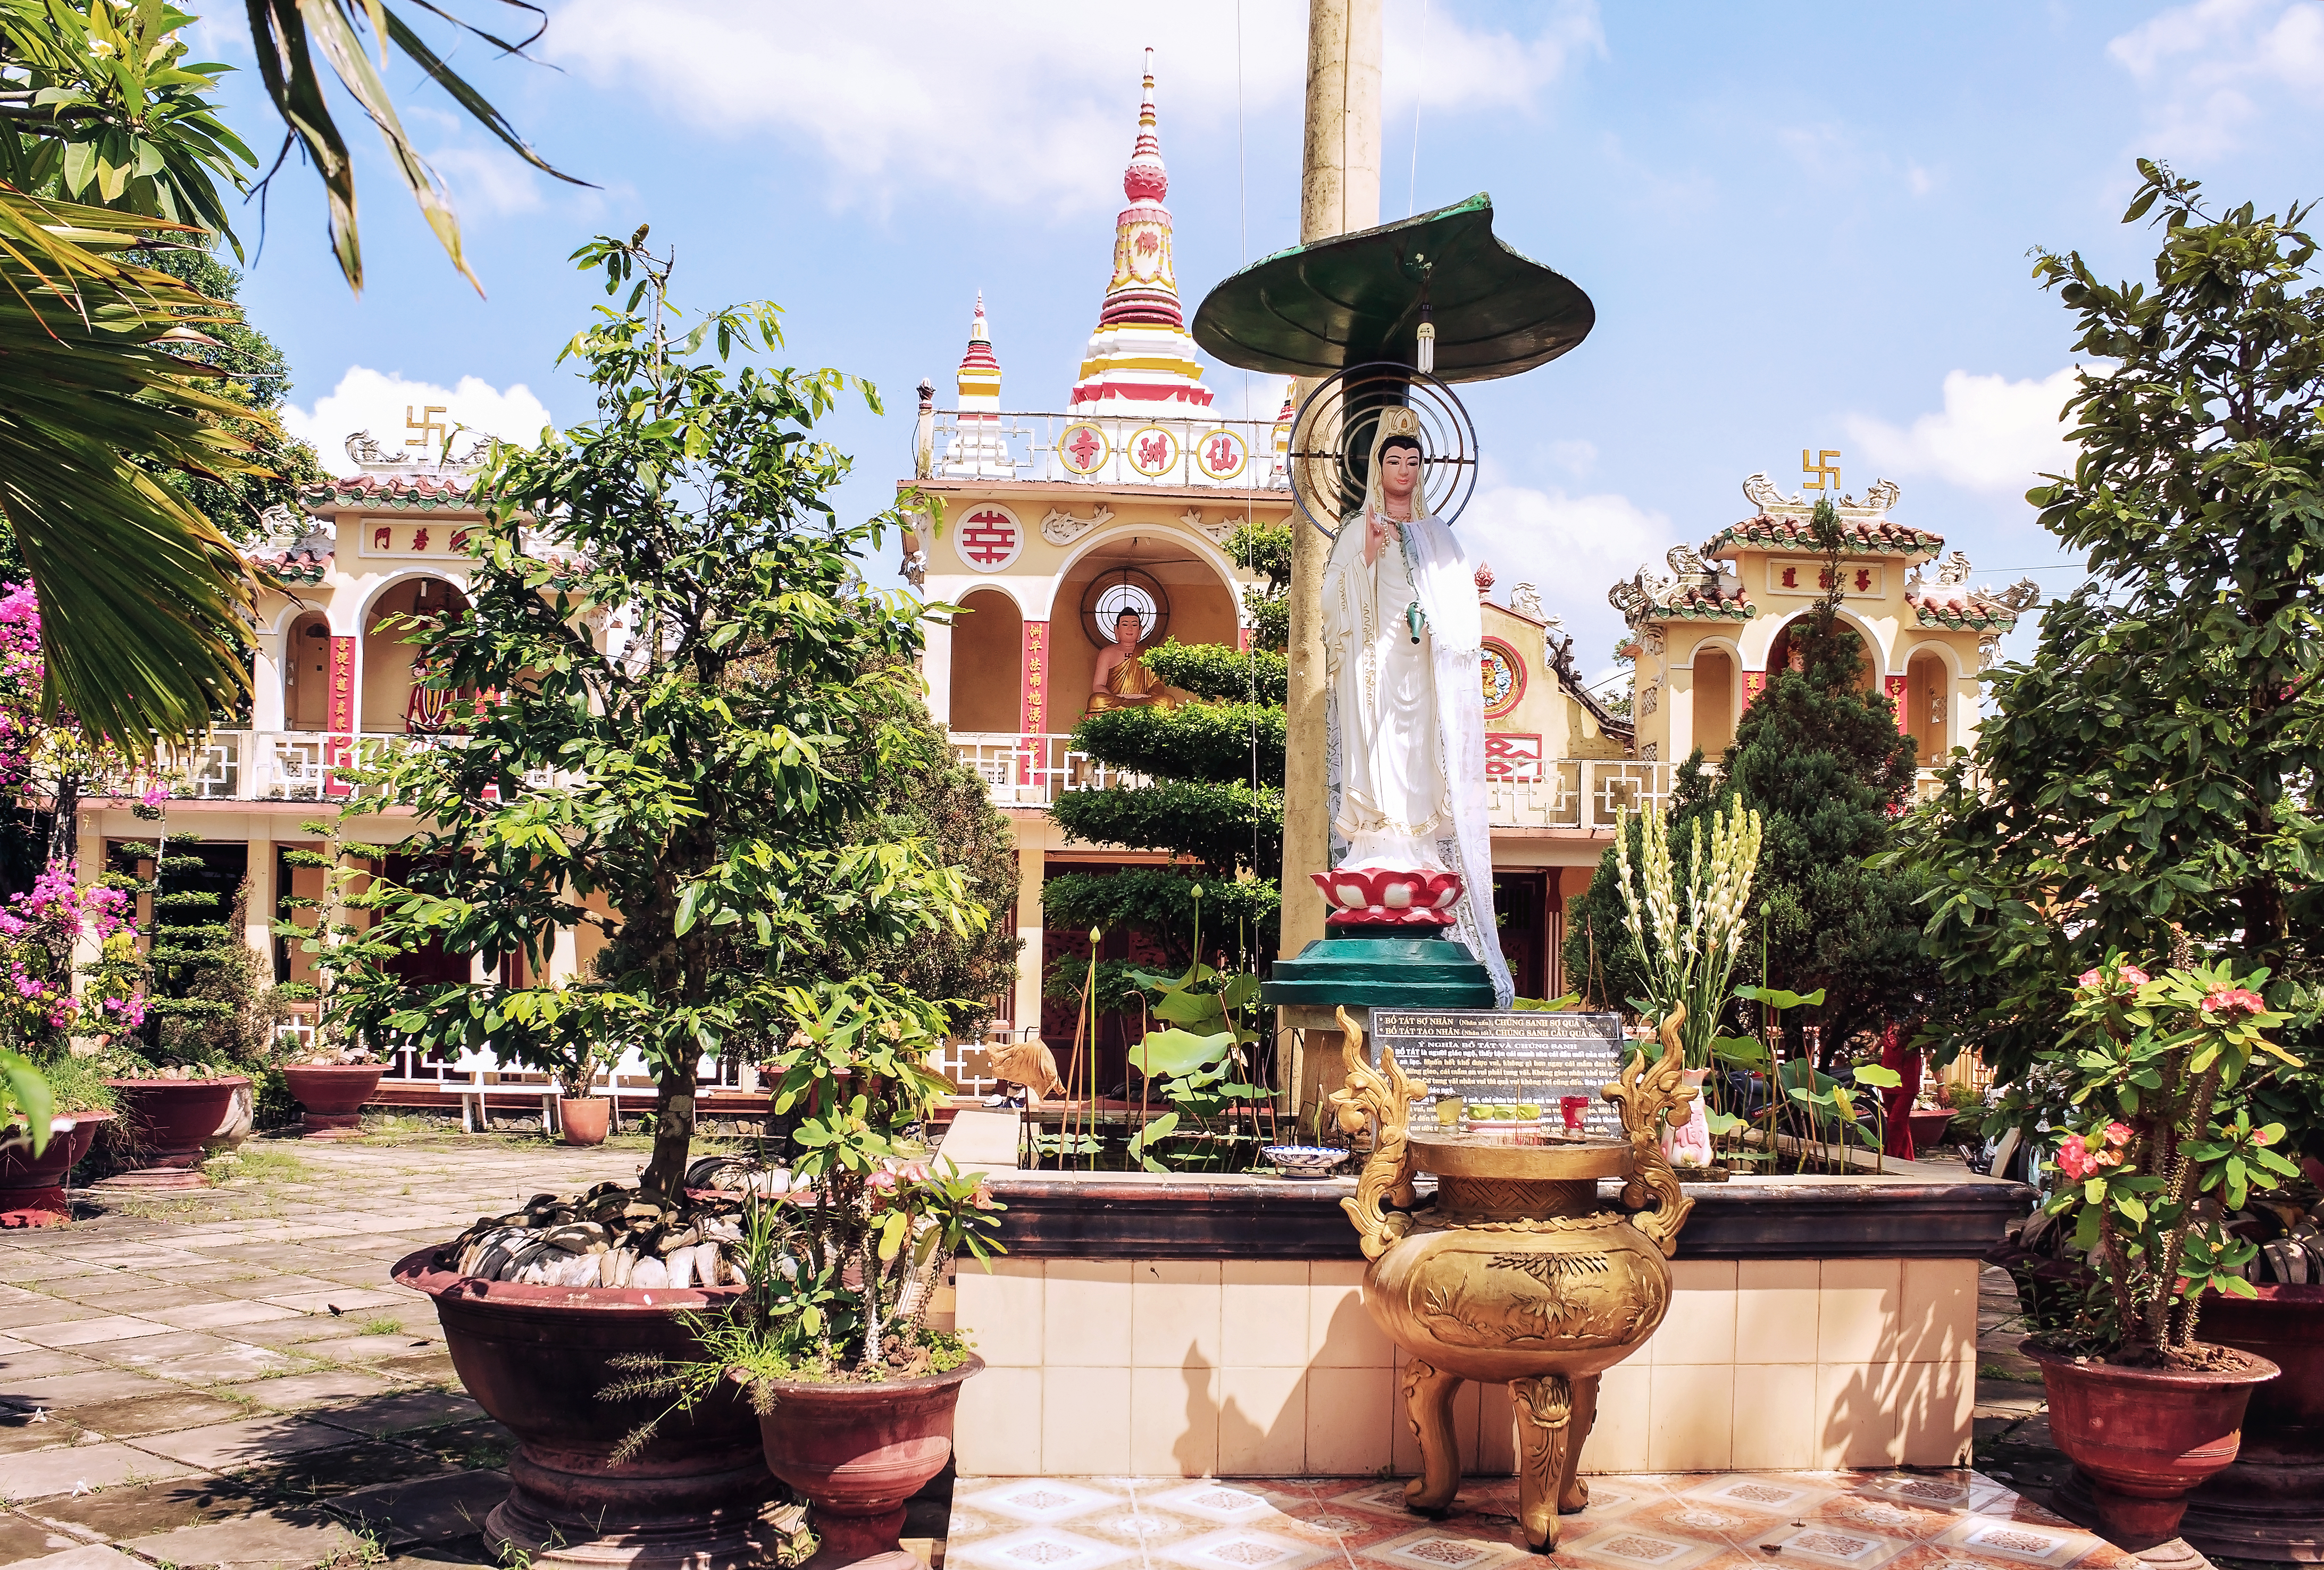
user: text: Bức tượng lớn màu trắng ở giữa ảnh có màu sắc chủ đạo là gì?
assistant: text: Màu trắng.

user: text: Có bao nhiêu biểu tượng chữ Vạn (卍) có thể nhìn thấy rõ ràng trên các mái chùa phía sau?
assistant: text: Hai.

user: text: Bức tượng lớn màu trắng đứng trên đài sen ở tiền cảnh là tượng vị Bồ Tát nào?
assistant: text: Quan Âm Bồ Tát.

user: text: Biểu tượng chữ Vạn (卍) thường thấy trên các kiến trúc Phật giáo như trong ảnh có ý nghĩa gì?
assistant: text: Trong Phật giáo, biểu tượng chữ Vạn tượng trưng cho sự tốt lành, may mắn, vĩnh cửu và sự phổ quát của giáo lý Phật pháp.

user: text: Ngoài bức tượng Quan Âm chính, hãy chỉ ra hai vị trí khác trên tòa nhà chùa nơi có thể nhìn thấy các bức tượng Phật nhỏ hơn và mô tả hình dáng chung của chúng.
assistant: text: Có thể nhìn thấy các bức tượng Phật nhỏ hơn ngồi trong các hốc hoặc ô cửa sổ ở tầng trên của tòa nhà chùa, đặc biệt là ở hai bên cánh gà. Chúng thường có màu vàng hoặc vàng đồng và ở tư thế thiền định.